Mike Nichols

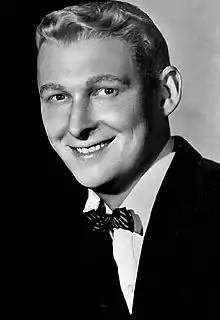
Nichols in 1958

Mike Nichols (born Igor Mikhail Peschkowsky; November 6, 1931 – November 19, 2014) was an American film and theatre director and comedian. He worked across a range of genres and had an aptitude for getting the best out of actors regardless of their experience. He is one of 21 people to have won all four of the major American entertainment awards: Emmy, Grammy, Oscar, and Tony (EGOT). His other honors included three BAFTA Awards, the Lincoln Center Gala Tribute in 1999, the National Medal of Arts in 2001, the Kennedy Center Honors in 2003 and the AFI Life Achievement Award in 2010. His films received a total of 42 Academy Award nominations, and seven wins.